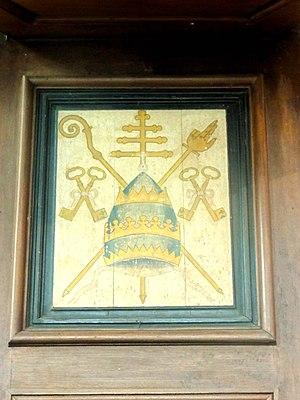
Emblème pontifical ou blason du pape sur le dosseret de la chaire.
L'église Saint-Pierre est une église catholique paroissiale située à Duvy, en France. C'est, depuis les remaniements à la fin du XVᵉ siècle, une église à double vaisseau se terminant par un chevet plat, qui est majoritairement de style gothique flamboyant. Son architecture est assez rustique. Seulement le collatéral est voûté. L'église possède l'un des clochers romans les plus anciens de la région, qui remonte à la fin du XIᵉ siècle. Il occupe une position inhabituelle devant le chevet, et sa base n'est pas visible depuis l'intérieur de l'église. Le portail des alentours de 1160 est caché par un porche ; un second portail assez remarquable de style flamboyant est aujourd'hui bouché. L'édifice a été inscrit au titre des monuments historiques par arrêté du 14 avril 1954, y compris le cimetière qui l'entoure, et bénéficié d'une restauration complète à la fin du XXᵉ et au début du XXIᵉ siècle. Son ensemble de mobilier des XVIIᵉ et XVIIIᵉ siècle est encore presque au complet, et confère à l'église un cachet d'authenticité devenu rare aujourd'hui. Depuis la Révolution française, Duvy est rattaché à la paroisse de Crépy-en-Valois.